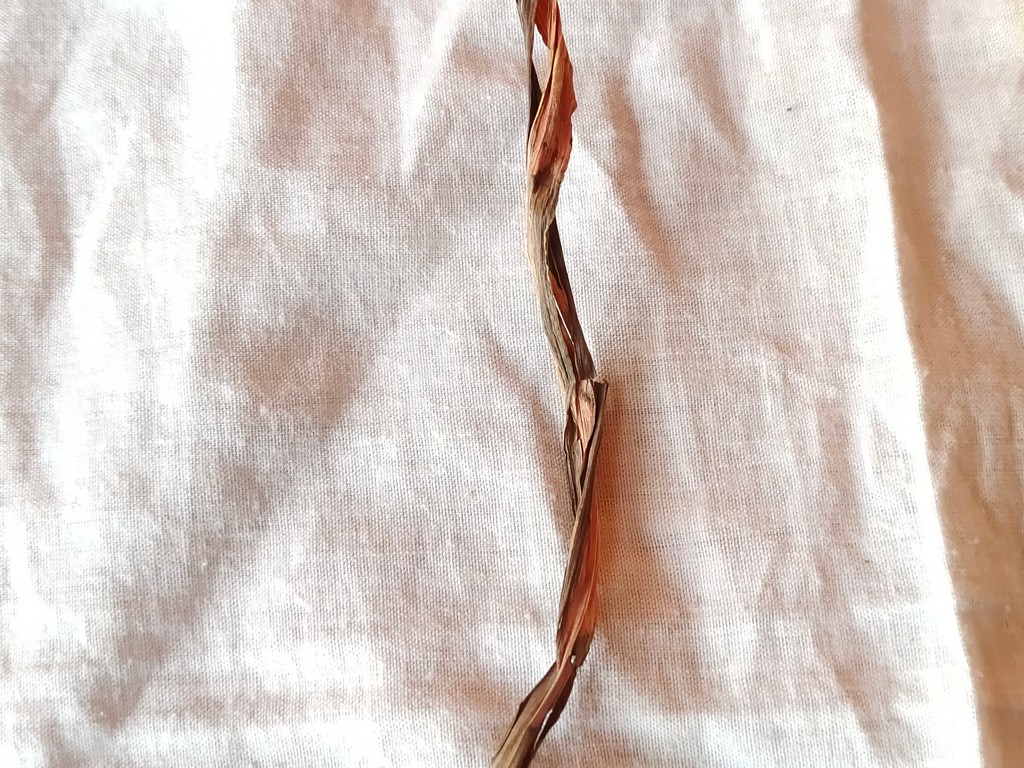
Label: Dried